Tuomari Nurmio

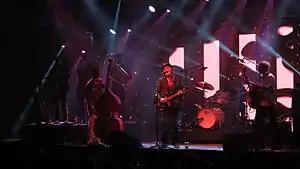
Dumari & Spuget & Blosarit during the Helsinki Festival in the Villa Tent in 2014

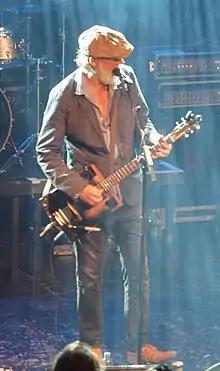
Tuomari Nurmio performing at the Tavastia Club in Helsinki, Finland.

"Tuomari" means a judge in Finnish. Nurmio adopted this nickname, since he has a master's degree in law and is therefore formally eligible to hold that position.